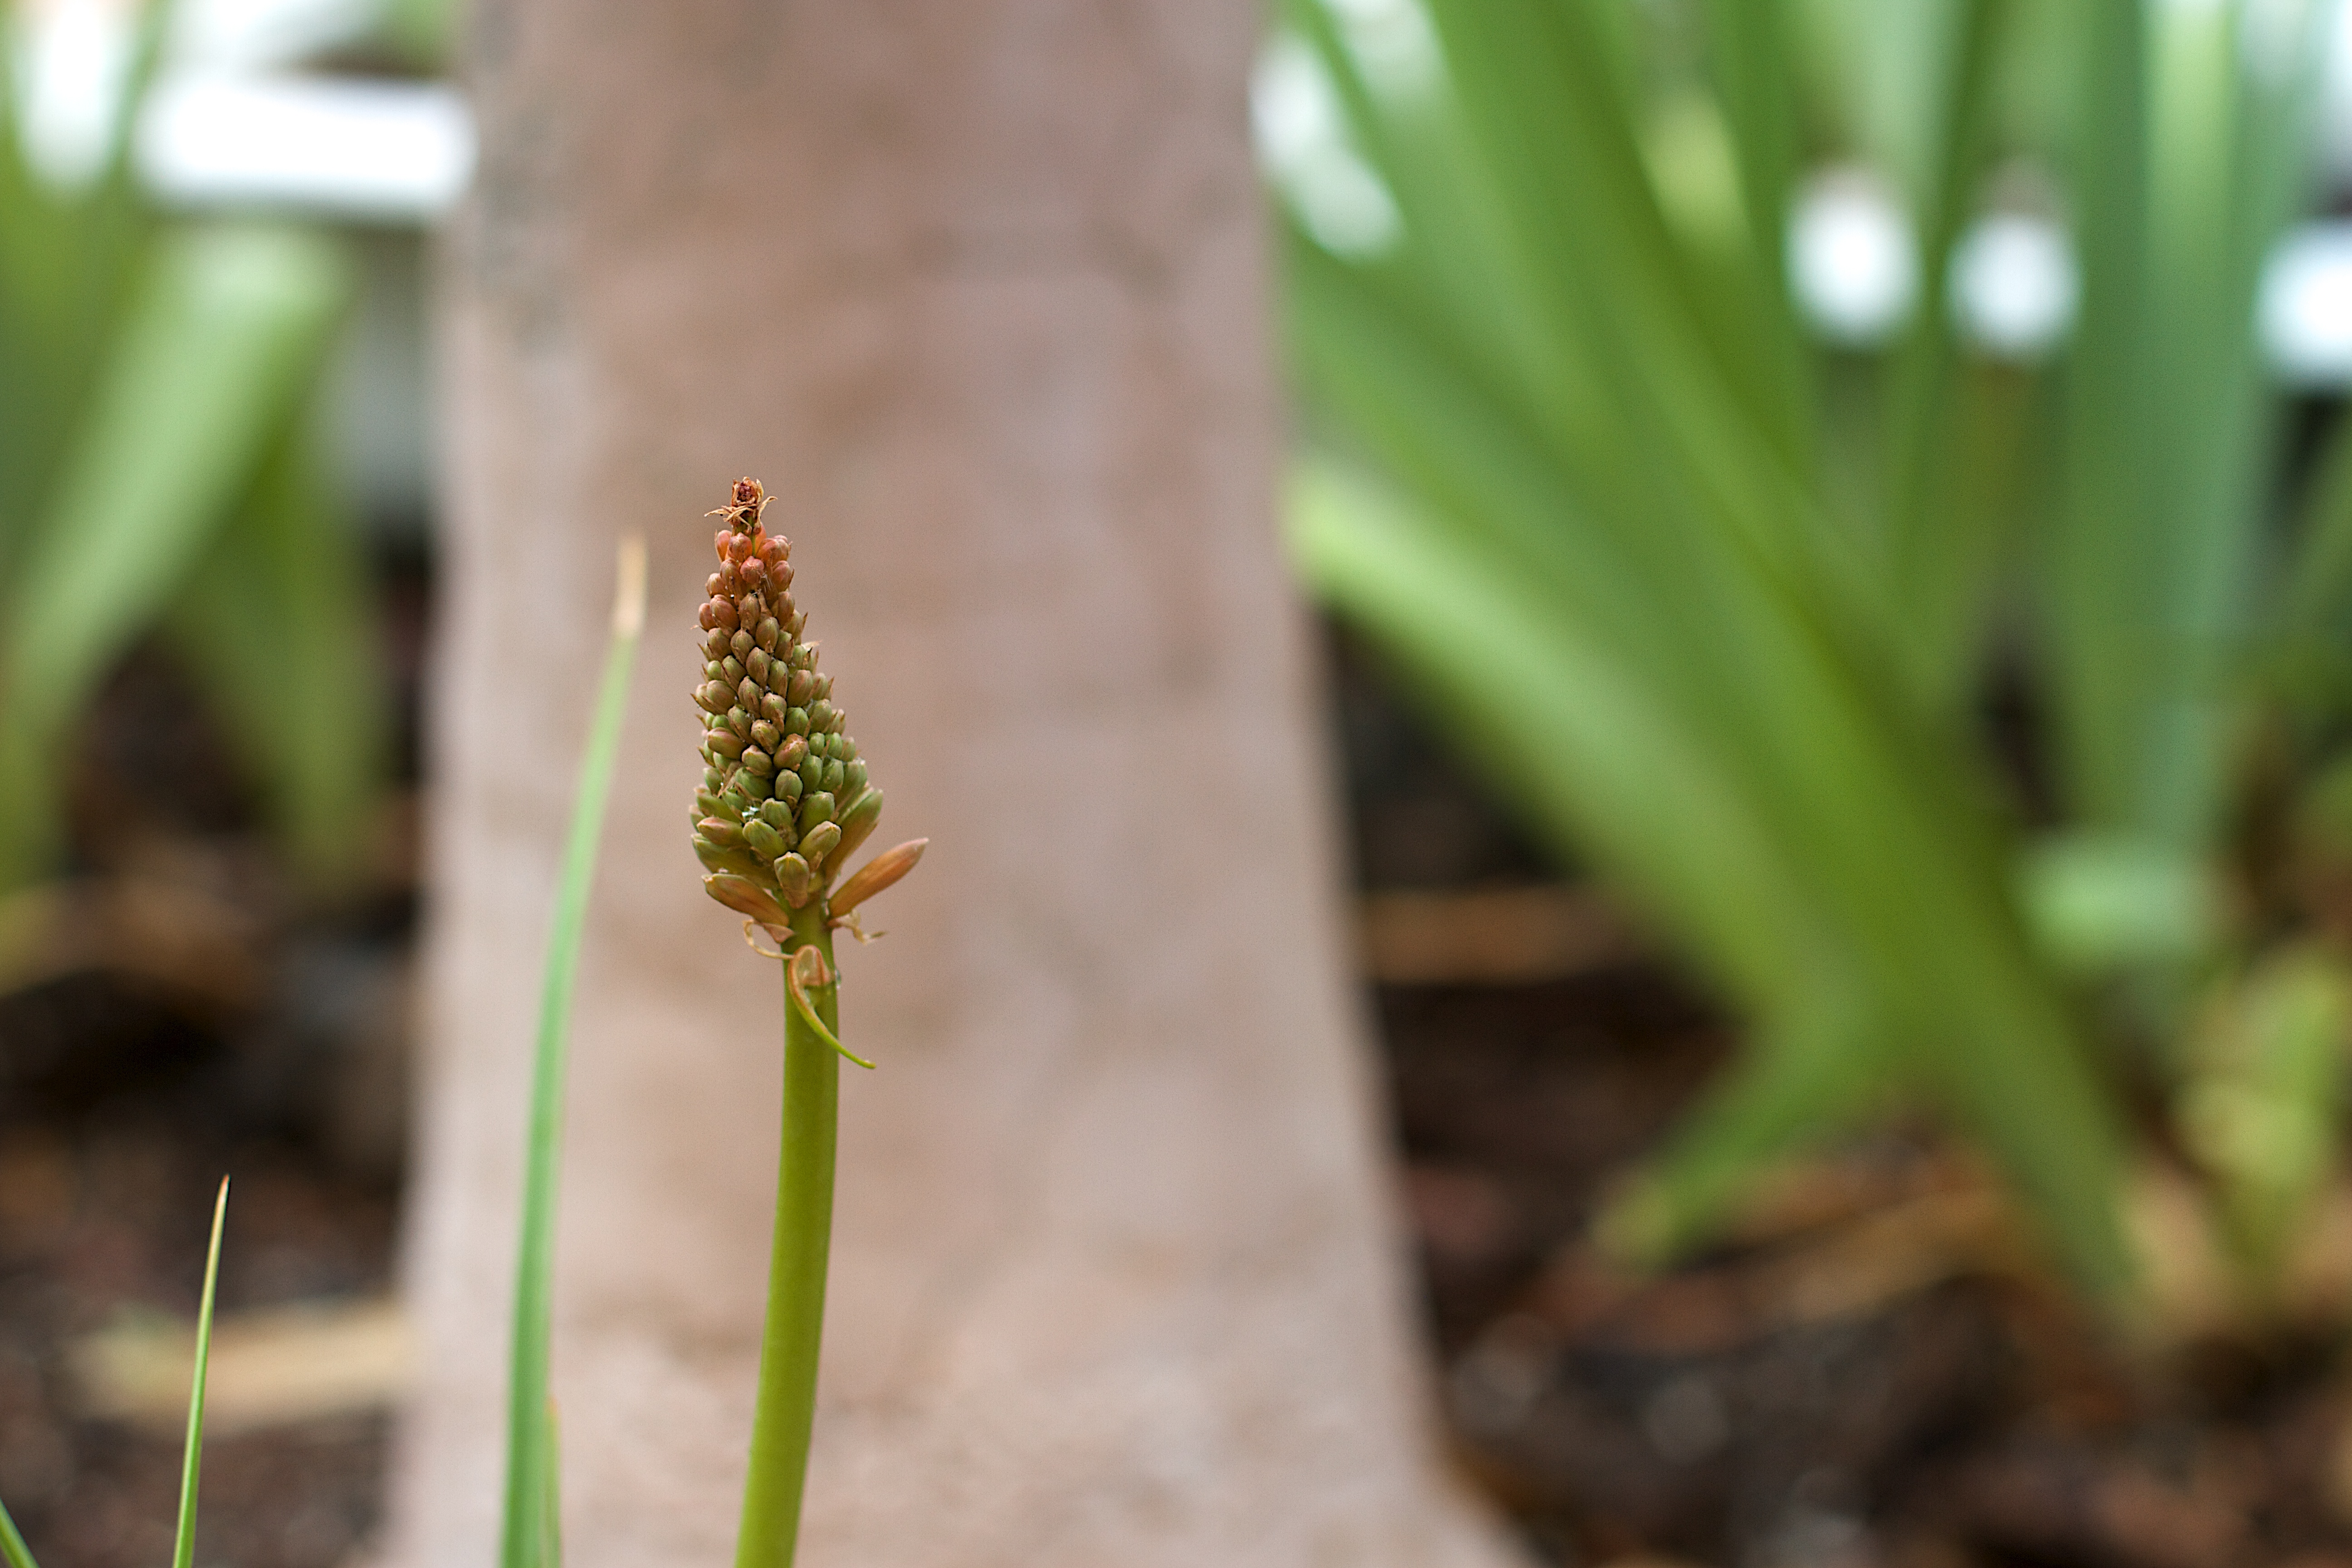
tree, grass, plant, leaf, flower, green, soil, botany, flora, fauna, macro photography, flowering plant, grass family, plant stem, land plant, ferns and horsetails, arecales